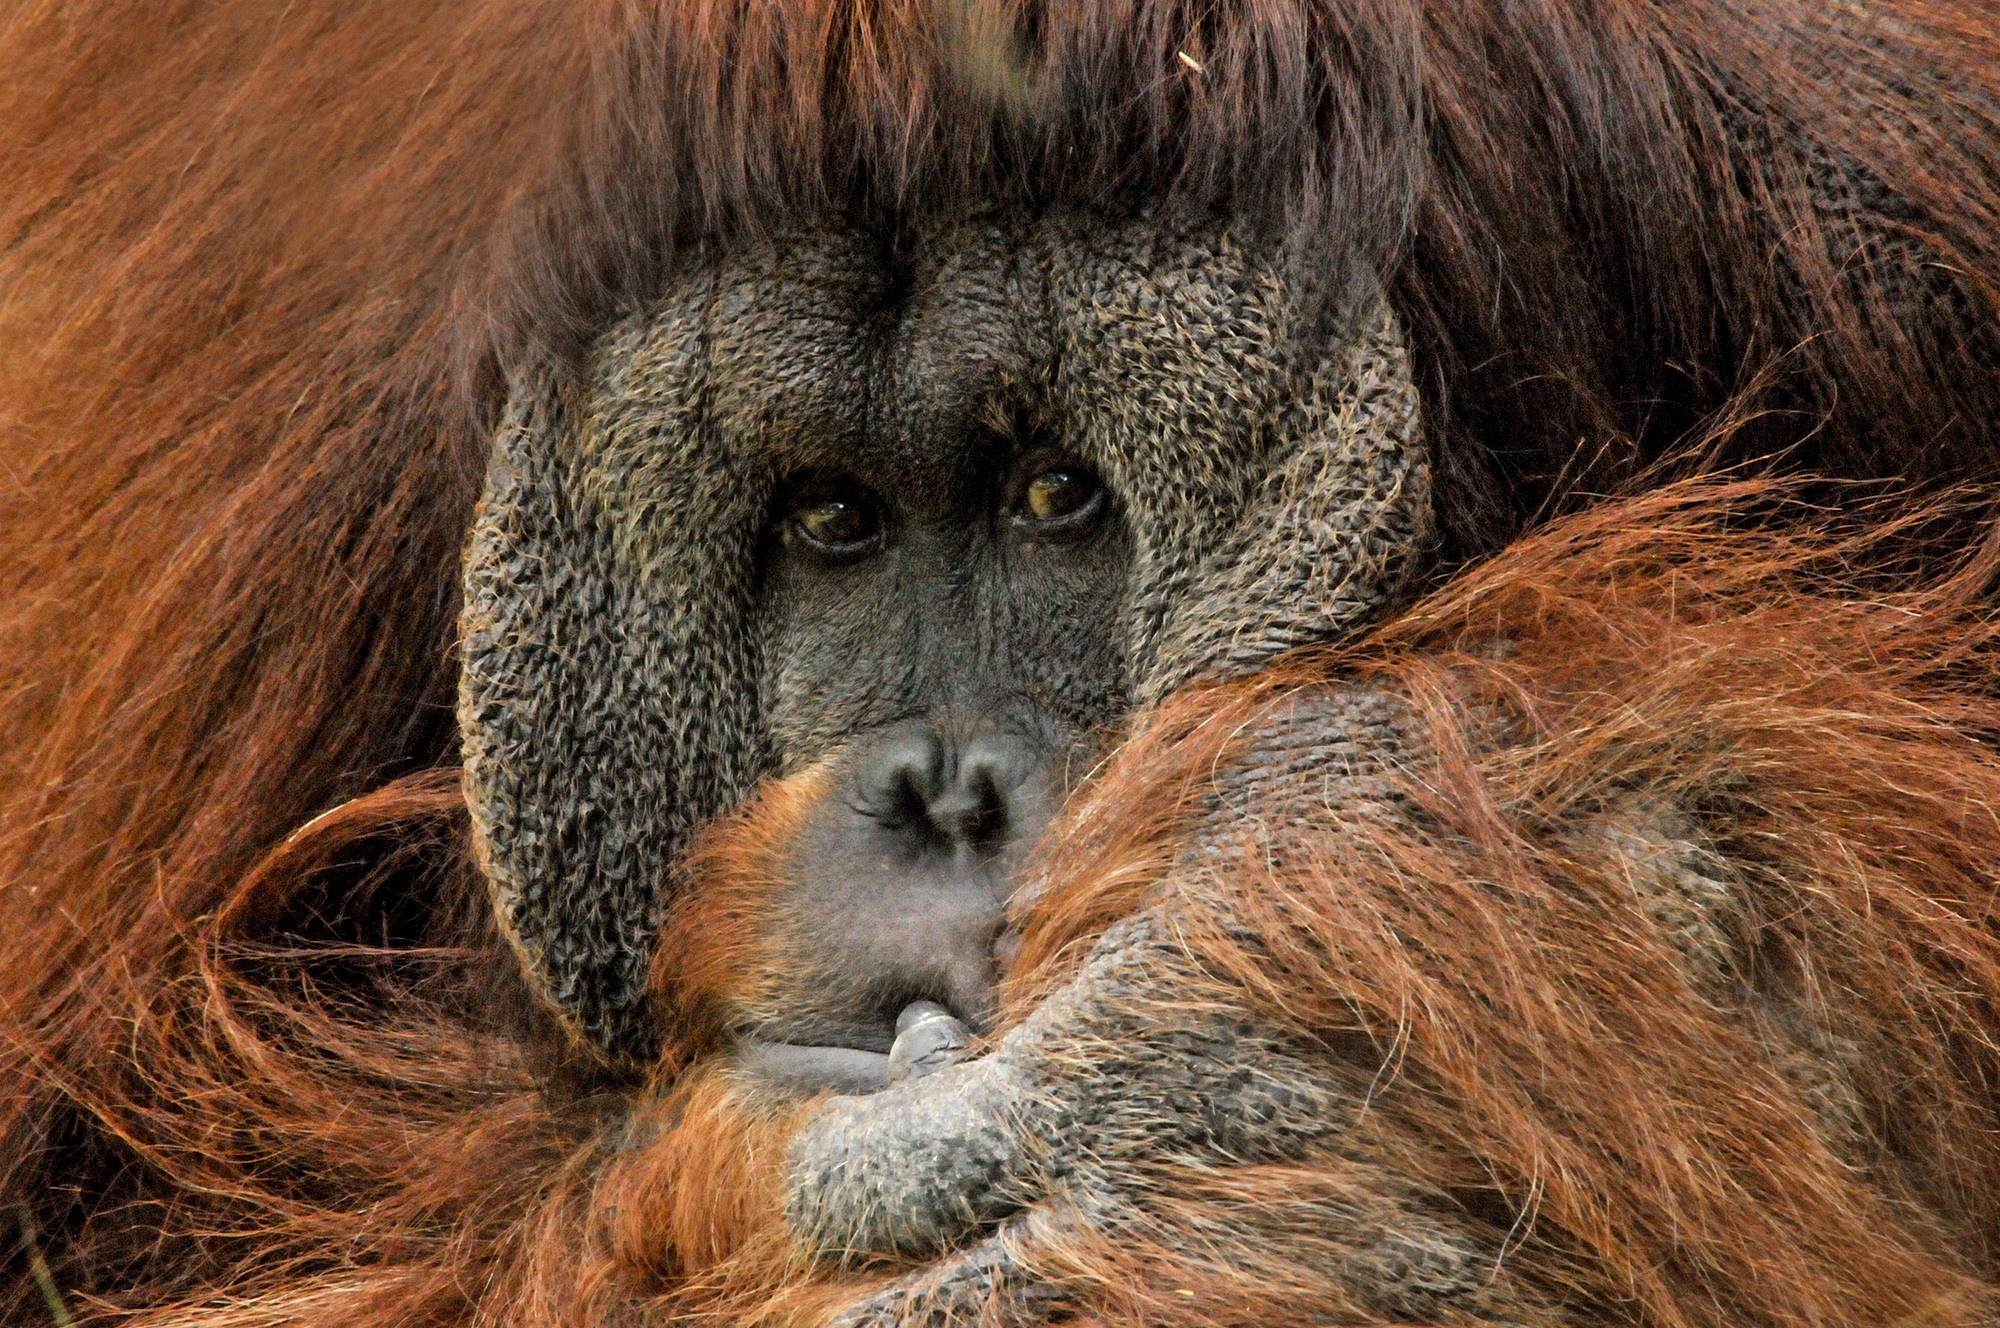
animal, wildlife, zoo, mammal, mane, monkey, fauna, primate, close up, face, nose, ape, orangutan, vertebrate, expression, old world monkey, great ape